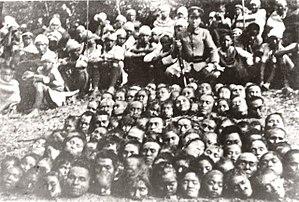
L'incident de Wushe ou incident de Musha est un ensemble de rebellions et massacres punitifs qui opposèrent les aborigènes de Taïwan à l'envahisseur japonais.